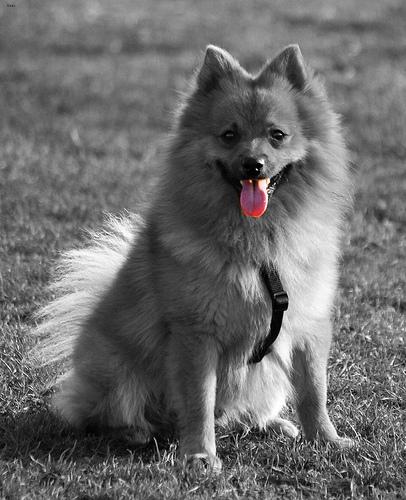
Breed: keeshond